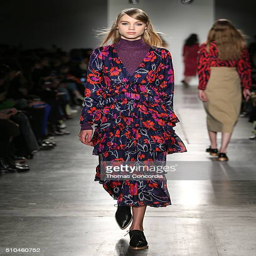
a model walks the runway wearing fall